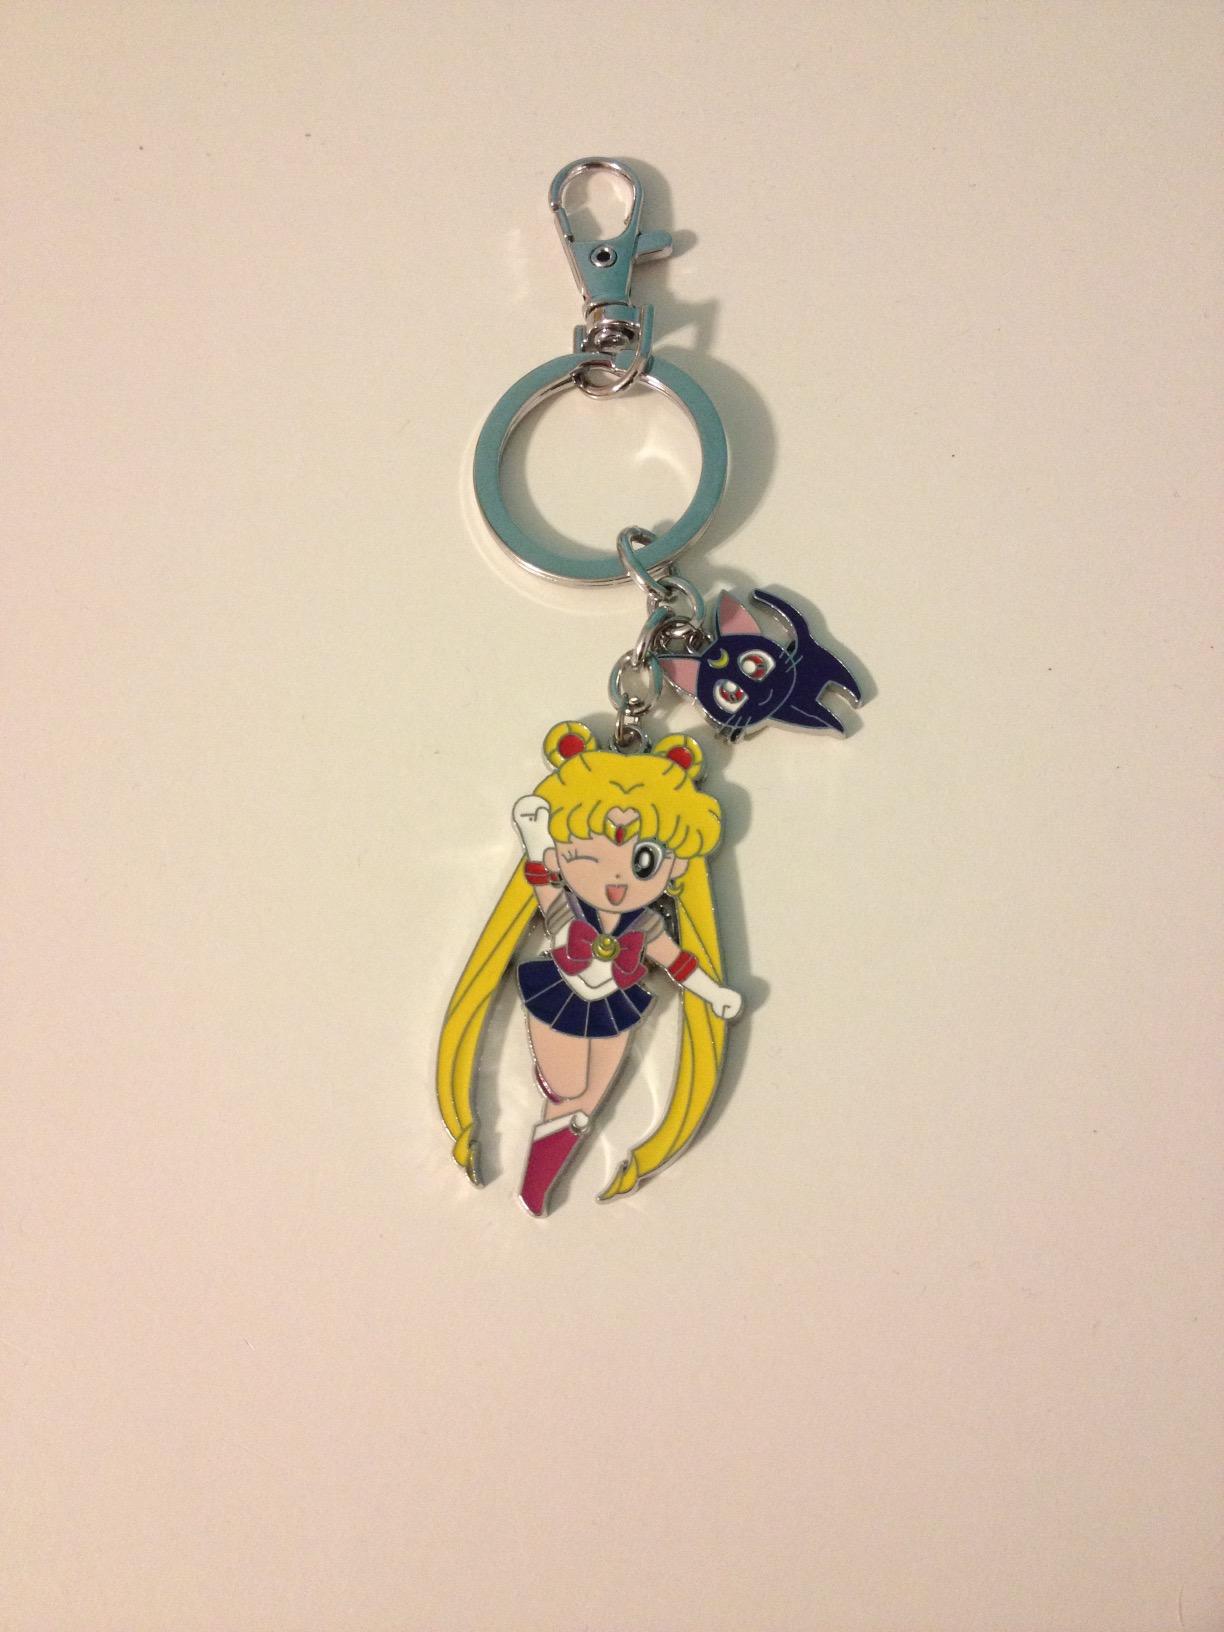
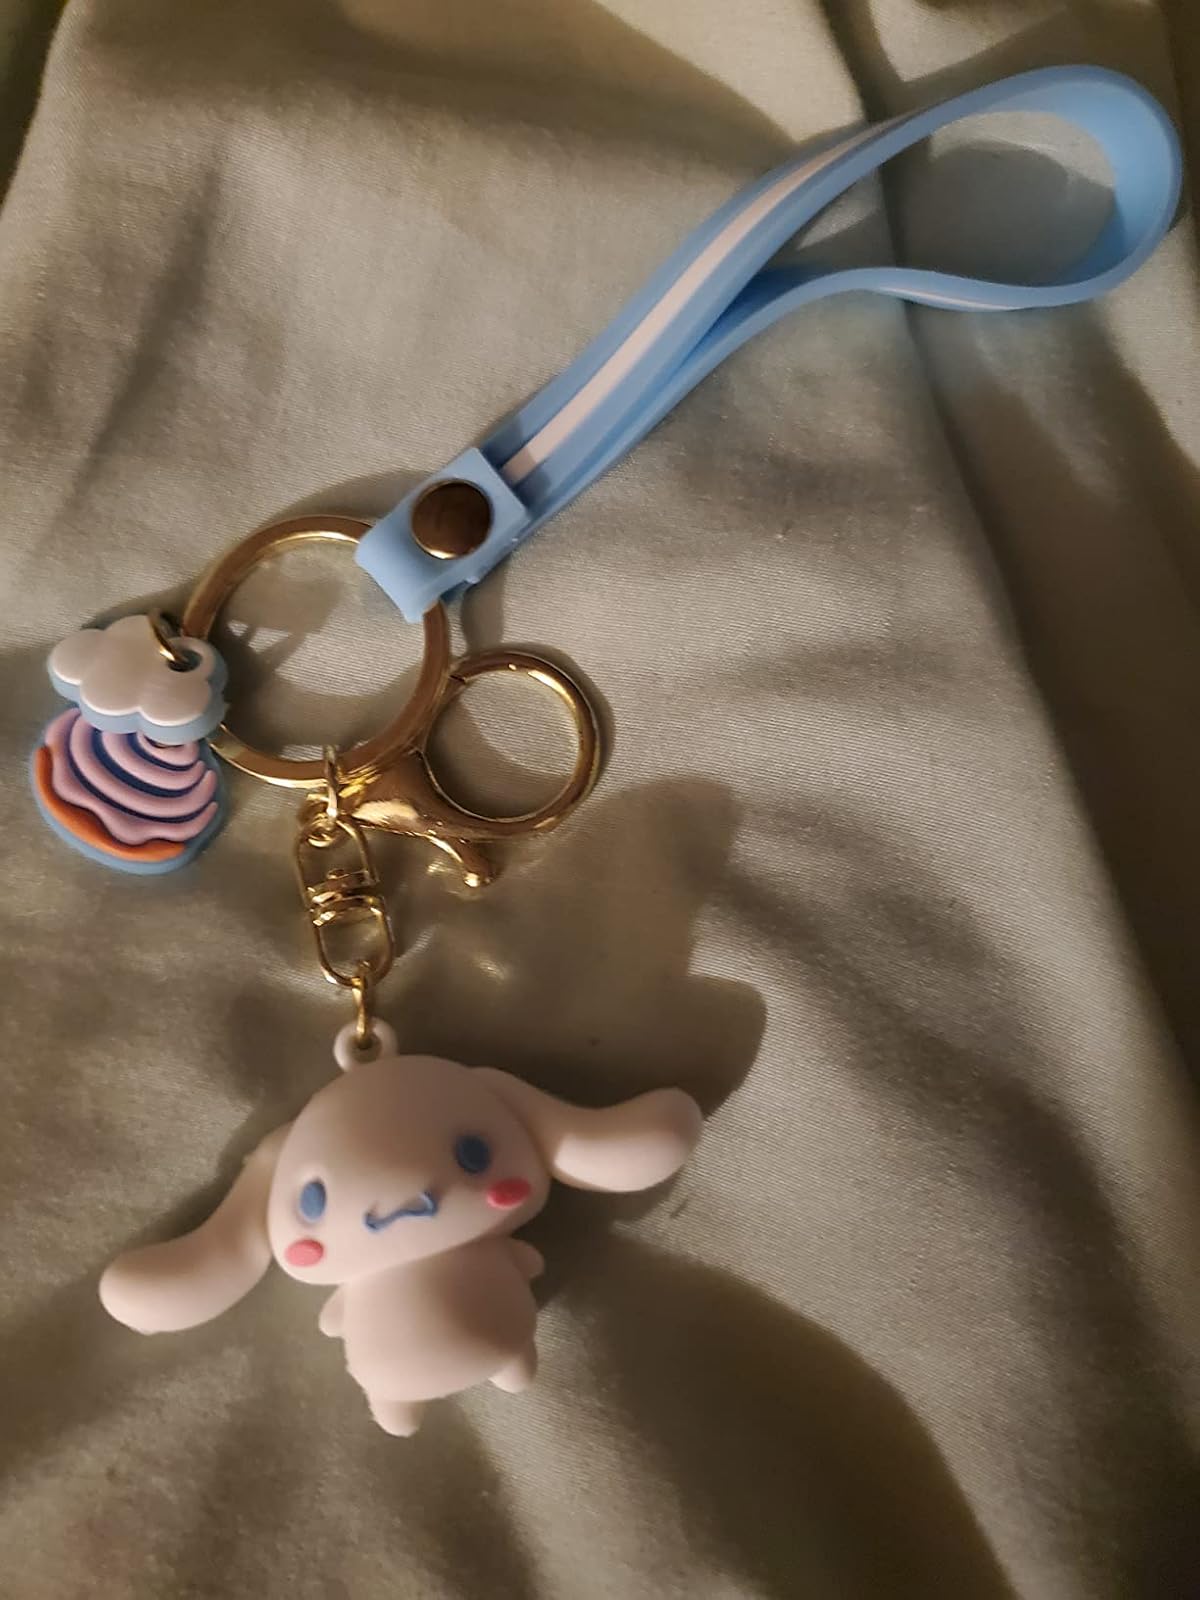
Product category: accessories_keychain
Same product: no